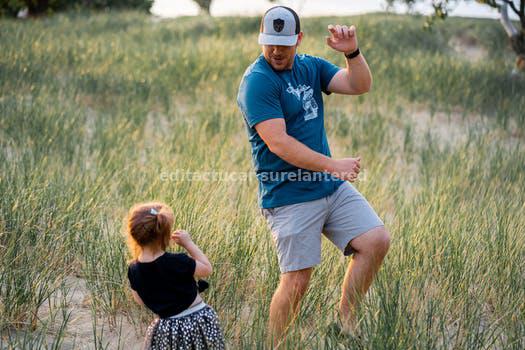
Label: Watermark